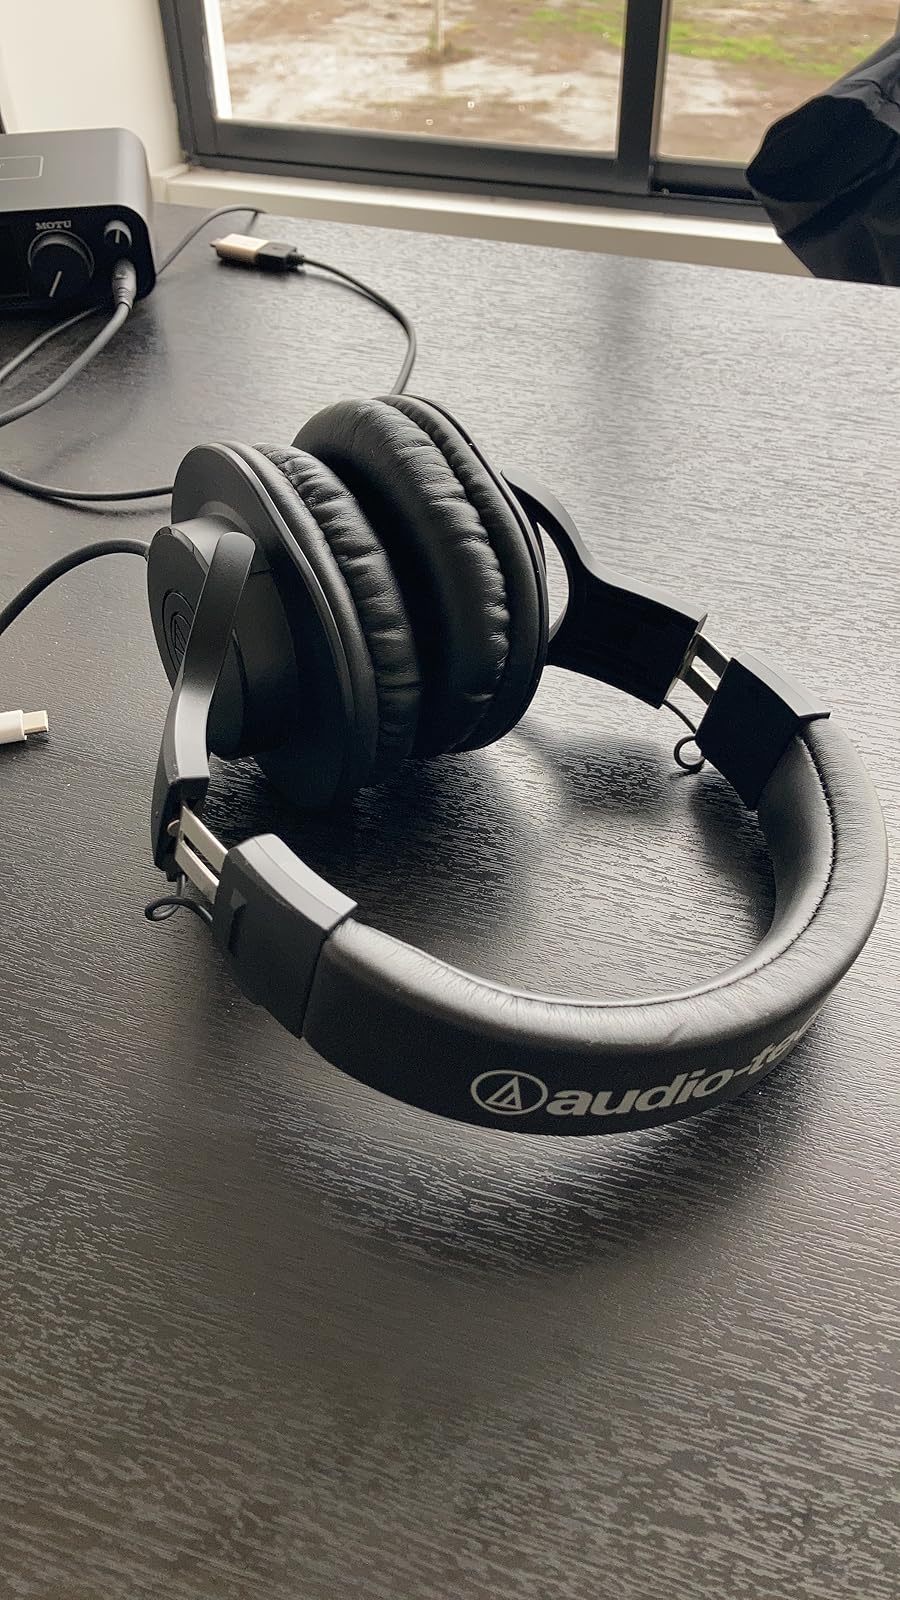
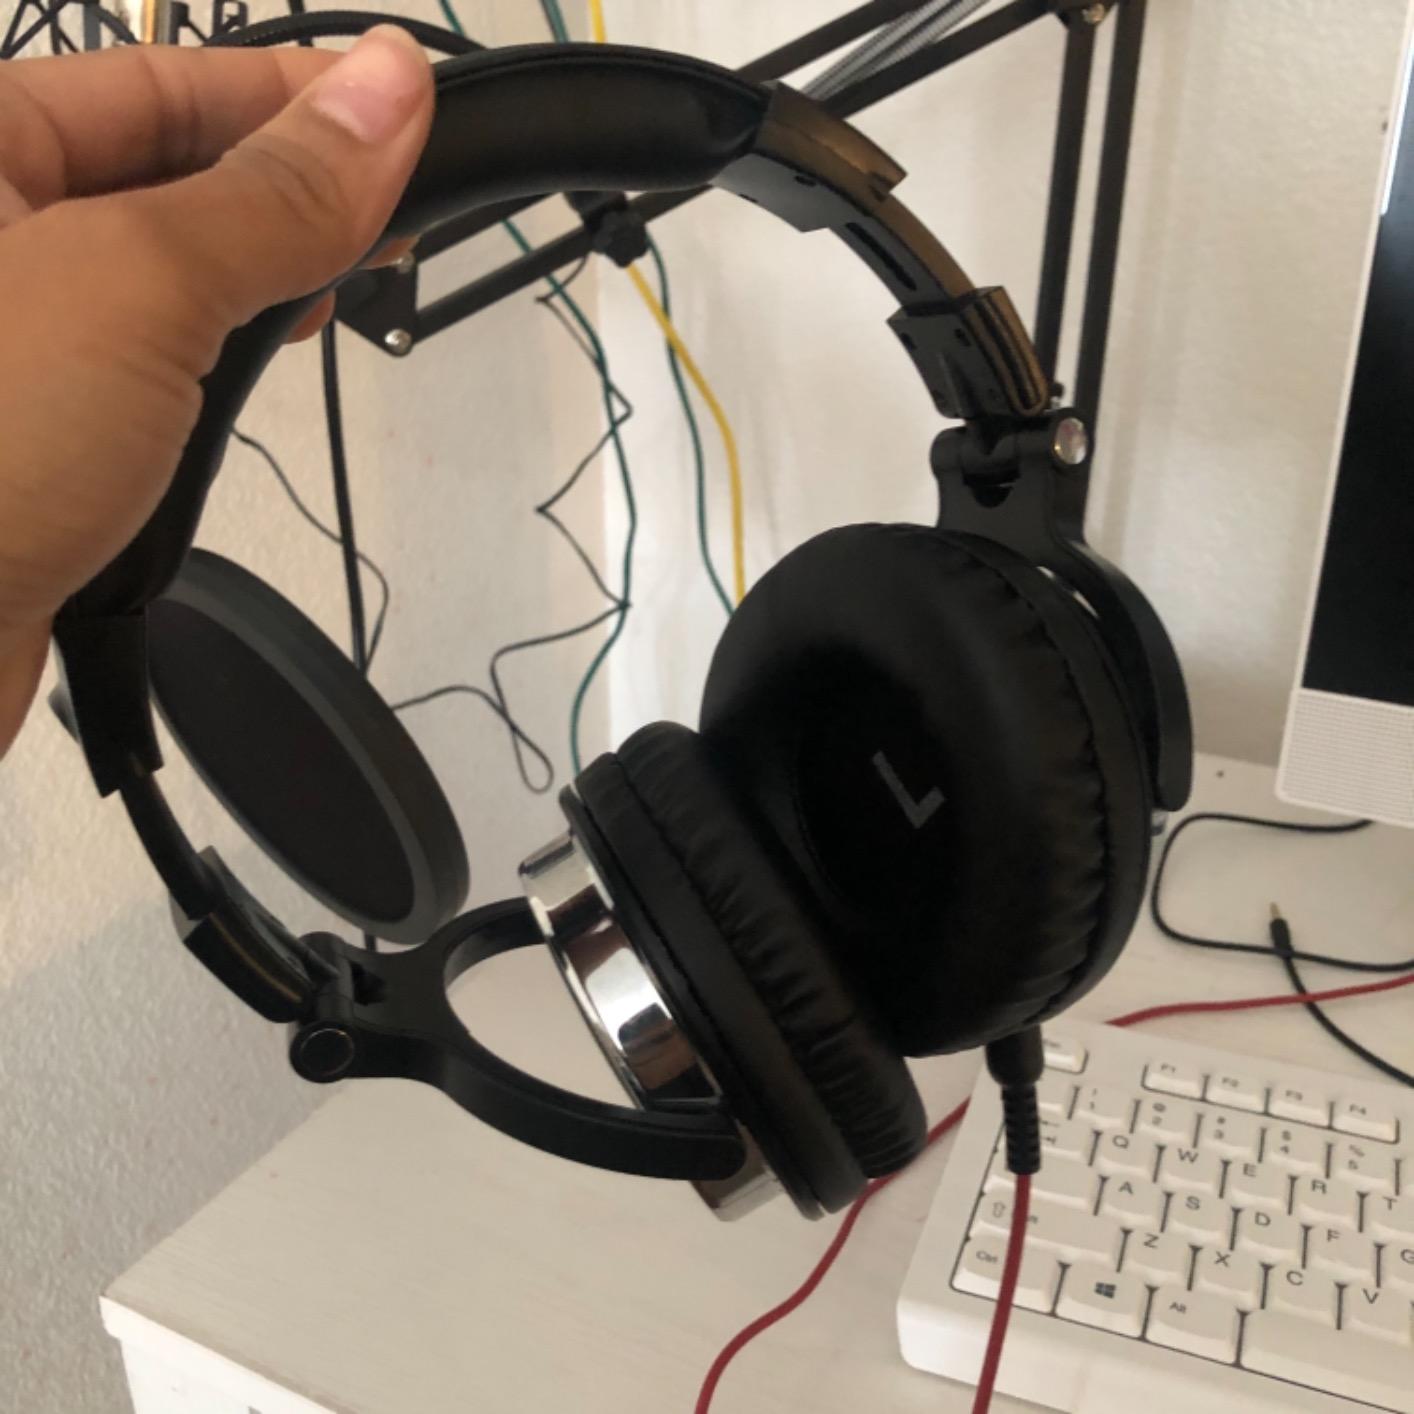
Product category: headphones
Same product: no